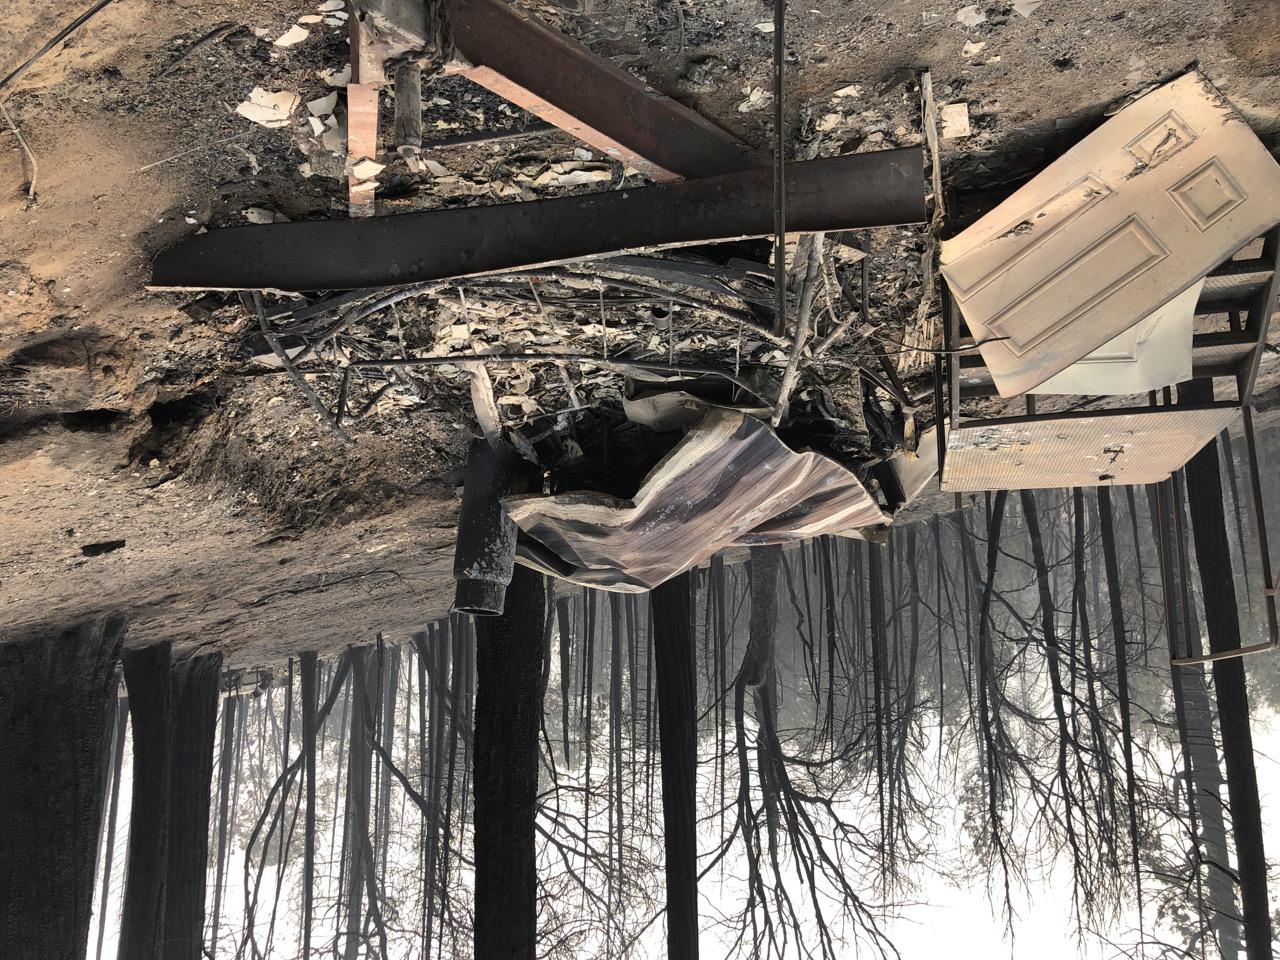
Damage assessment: destroyed